Jim James

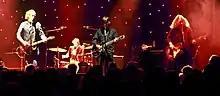
James playing bass guitar as Yim Yames with the "New Multitudes" band

Prior to forming My Morning Jacket, James was the vocalist and guitarist for a number of Louisville bands, including Hotel Roy and Month of Sundays.